Taman Mini Indonesia Indah

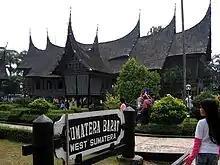
West Sumatra pavilion in TMII.

The idea of presenting Indonesia on a small scale was conceived by first lady, Siti Hartinah, better known as Tien Suharto. It came about at a convention on 8 Cendana Street on 13 March 1970. Through this recreational site, she hoped to cultivate national pride in more Indonesian people. A project called "Indonesian Miniature Project" was started by Harapan Kita Foundation in 1972. The concept of this culture-based recreational area was inspired by Indonesia's unparalleled natural riches and local folk diversity. Taman Mini Indonesia Indah was eventually inaugurated on 20 April 1975.